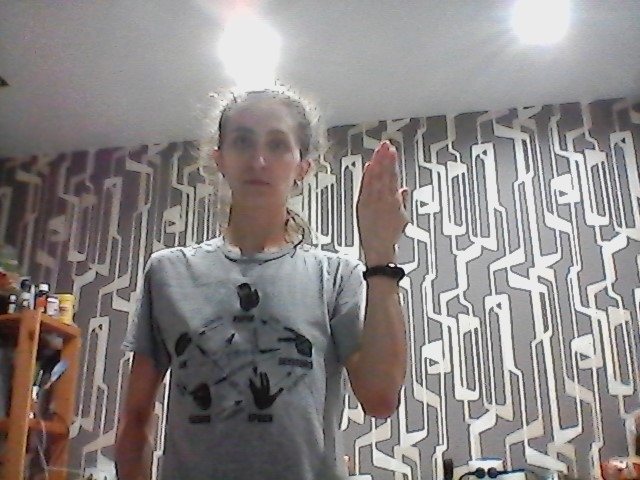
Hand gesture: stop_inverted